Pascal Affi N'Guessan

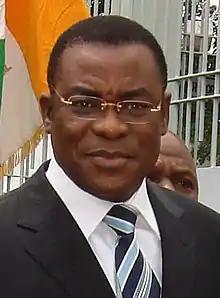

Pascal Affi N'Guessan (born 1 January 1953) is an Ivorian politician who is the President of the Ivorian Popular Front (FPI). He was the Prime Minister of the Ivory Coast from 27 October 2000 to 10 February 2003.